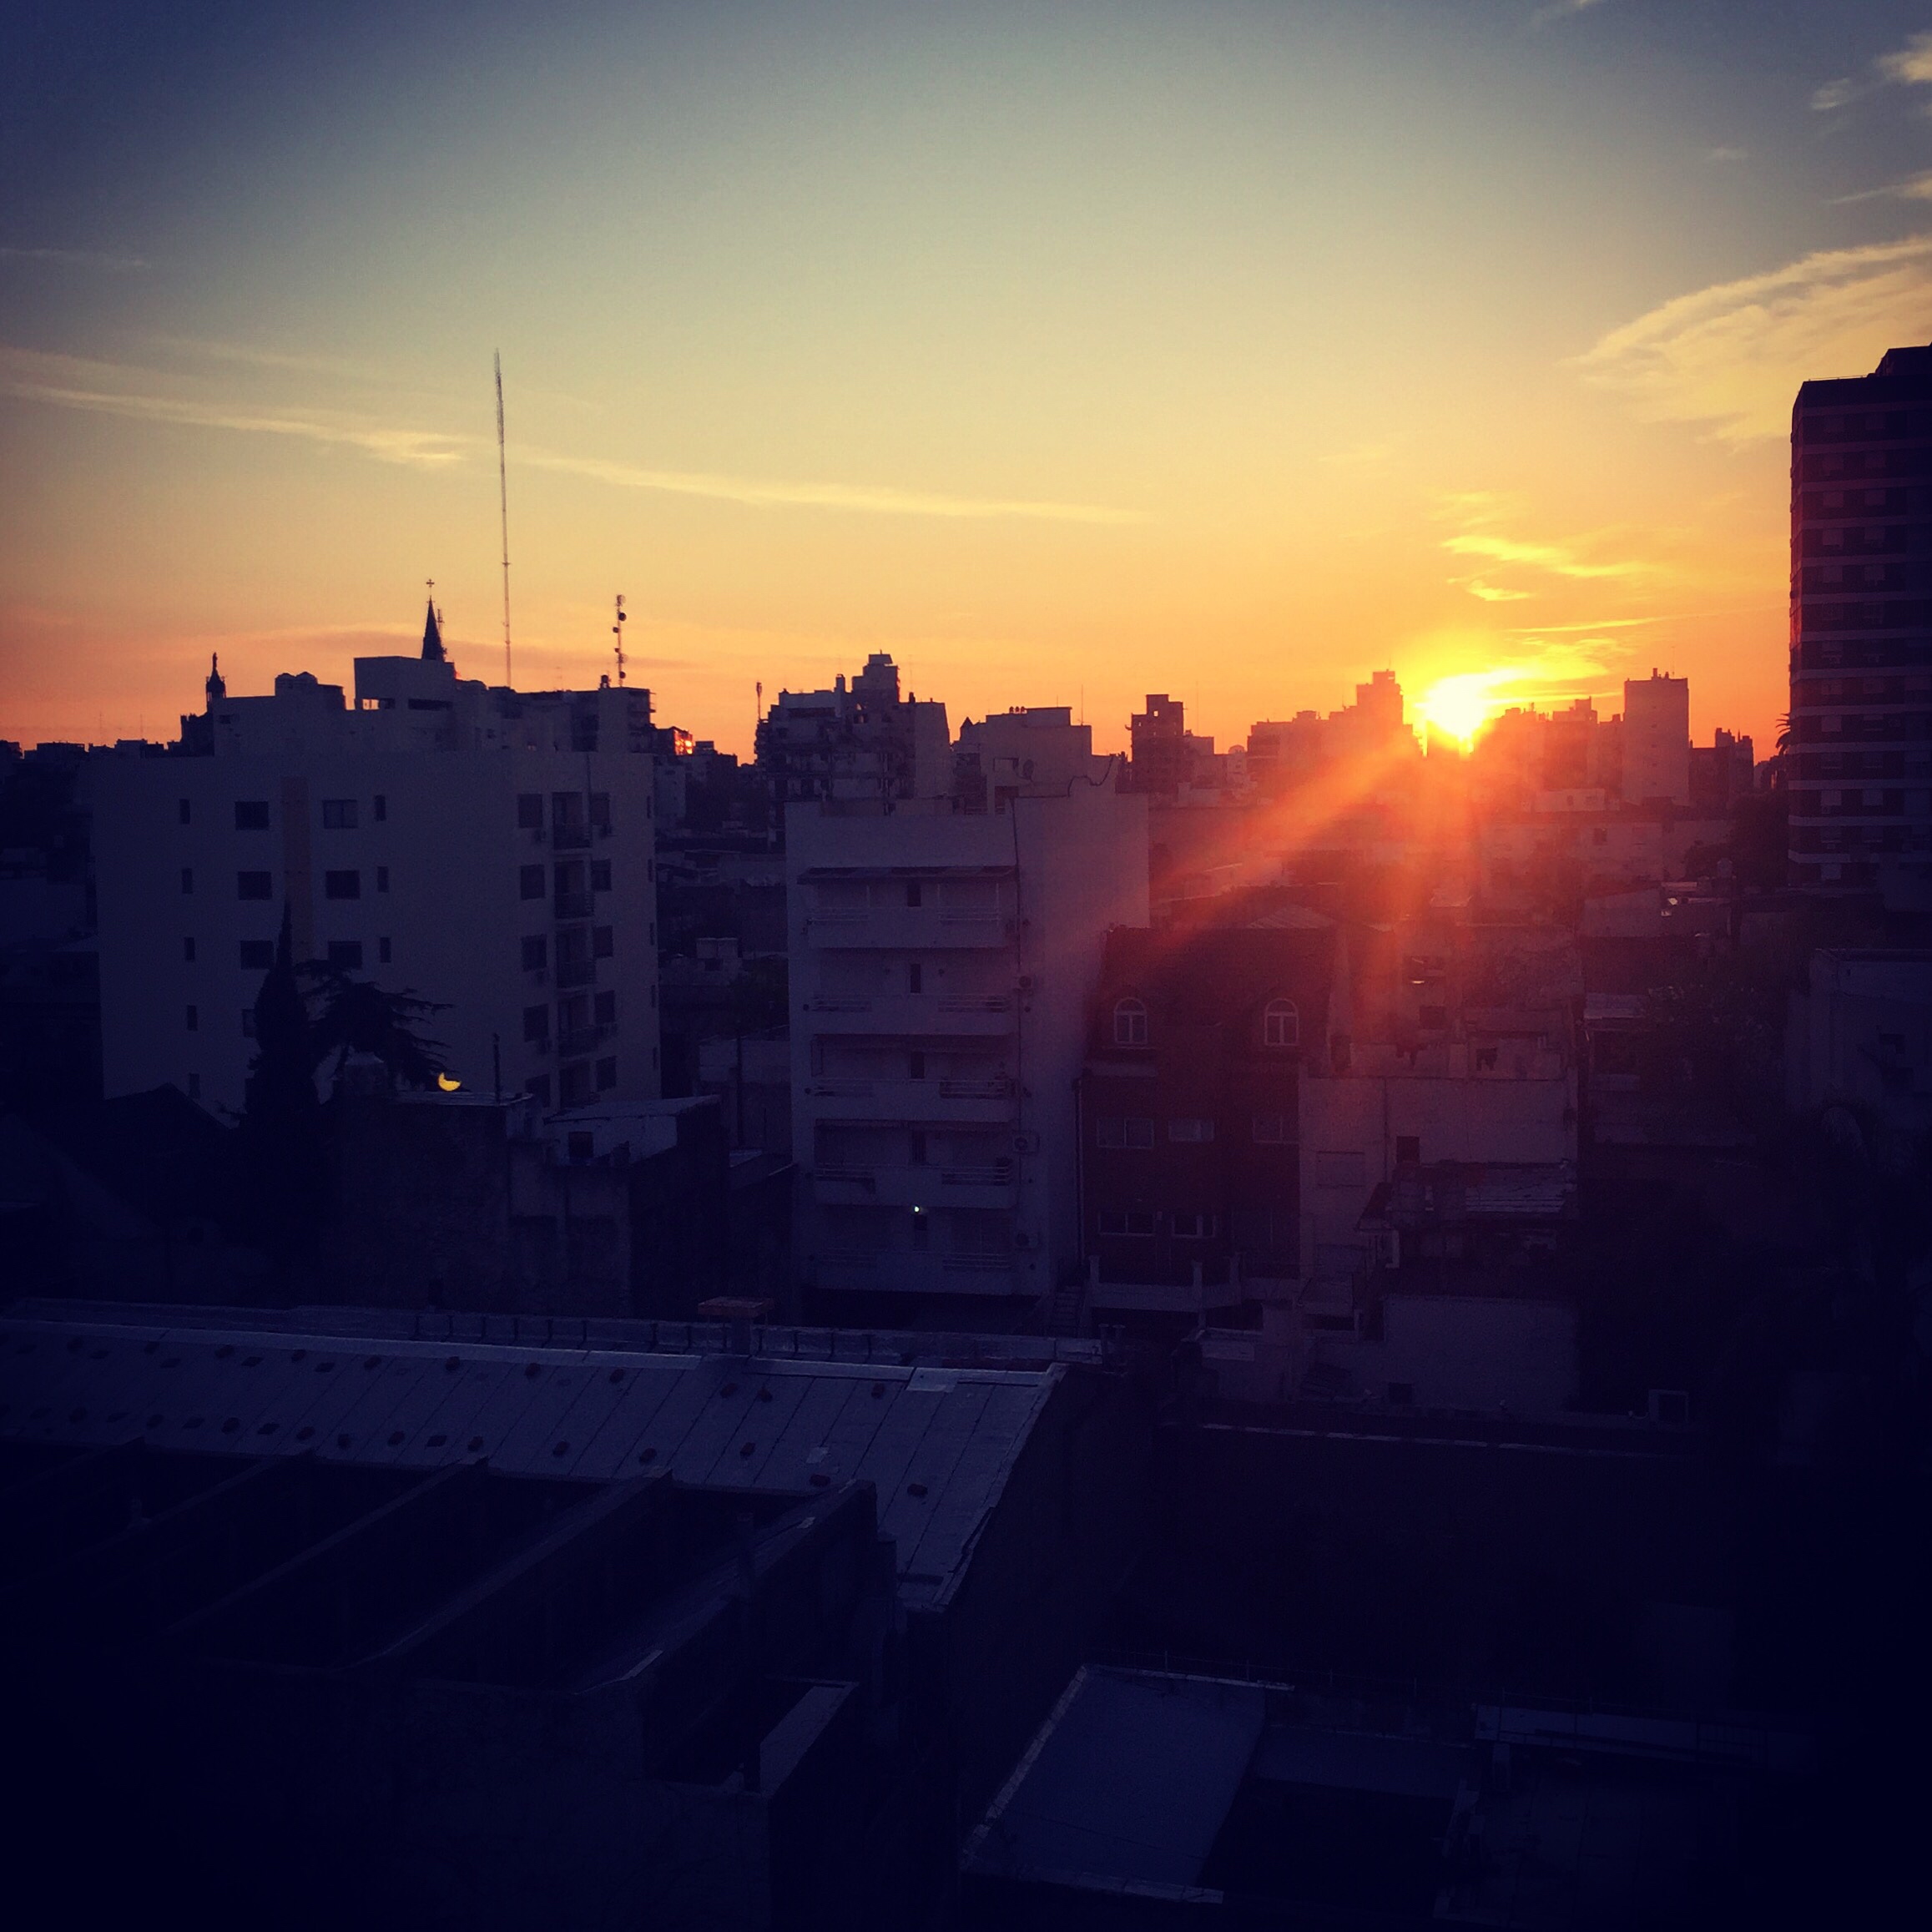
iphone, horizon, cloud, sky, sun, sunrise, sunset, skyline, night, sunlight, morning, dawn, city, atmosphere, cityscape, dusk, evening, reflection, darkness, instagram, iphoneography, project365, squareformat, rodrigoparedes, iphone6plus, rodrigo, paredes, afterglow, 254, atmospheric phenomenon, atmosphere of earth